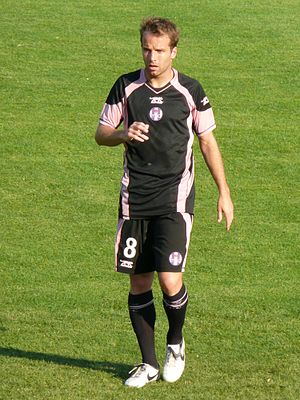
Étienne Didot
Étienne Didot er en fransk fodboldspiller, der spiller som midtbanespiller hos Guingamp. Han kom til klubben i 2016. Tidligere har han spillet hos Rennes og Toulouse.